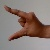
The image shows a hand gesture representing the letter 'Z' in Indian Sign Language.